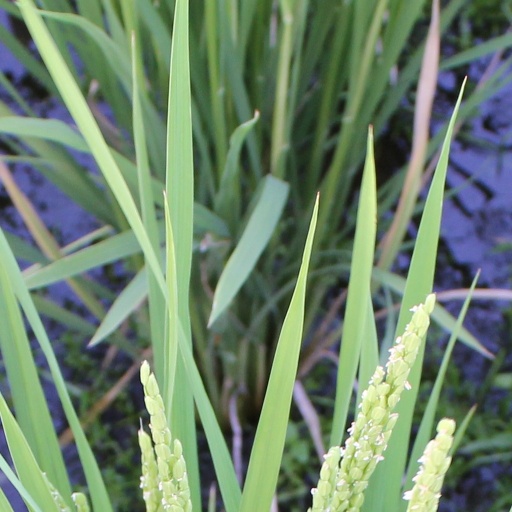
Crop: rice